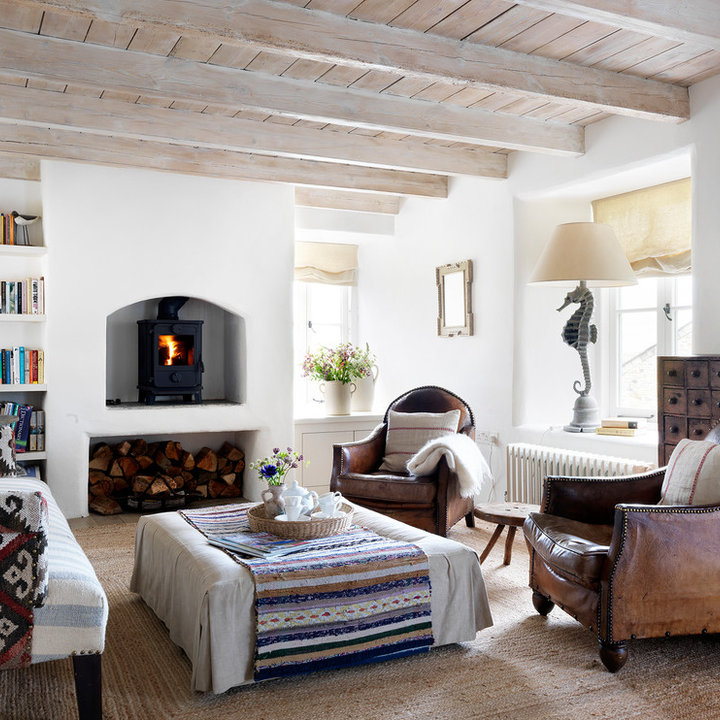
Style: Vintage